Borys Bespalyi

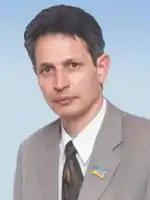
Bespalyi in 2006

Borys Yakovych Bespalyi (25 May 1953 – 17 October 2022) was a Ukrainian engineer and politician. A member of the People's Democratic Party and later Our Ukraine, he served in the Verkhovna Rada from 1998 to 2007.